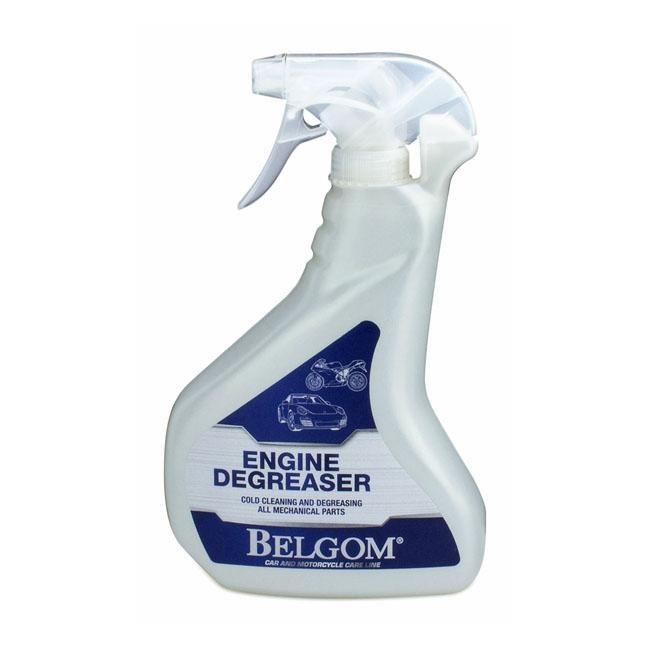
Belgom Engine Degreaser 500ml
Brand: Belgom
500cc. Pump action spray can. Engine de-greaser. Very effective on dirty engines. Belgom Engine Degreaser cleans and degreases all the mechanical parts of your vehicle. Extremely effective at loosening dirt in every nook and cranny of your engine, it is however guaranteed to be acid free, which makes it harmless to gaskets, electrical wires and rubbers. Belgom Engine Degreaser is emulsifiable with water, which greatly facilitates rinsing the engine. One bottle is generally sufficient to threat an engine, even if it is extremely dirty.
Category: Vehicles & Parts > Vehicle Parts & Accessories > Vehicle Maintenance, Care & Decor > Vehicle Fluids > Vehicle Engine Degreasers